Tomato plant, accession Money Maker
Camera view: bottom (45 deg); turntable rotation: 330 degrees
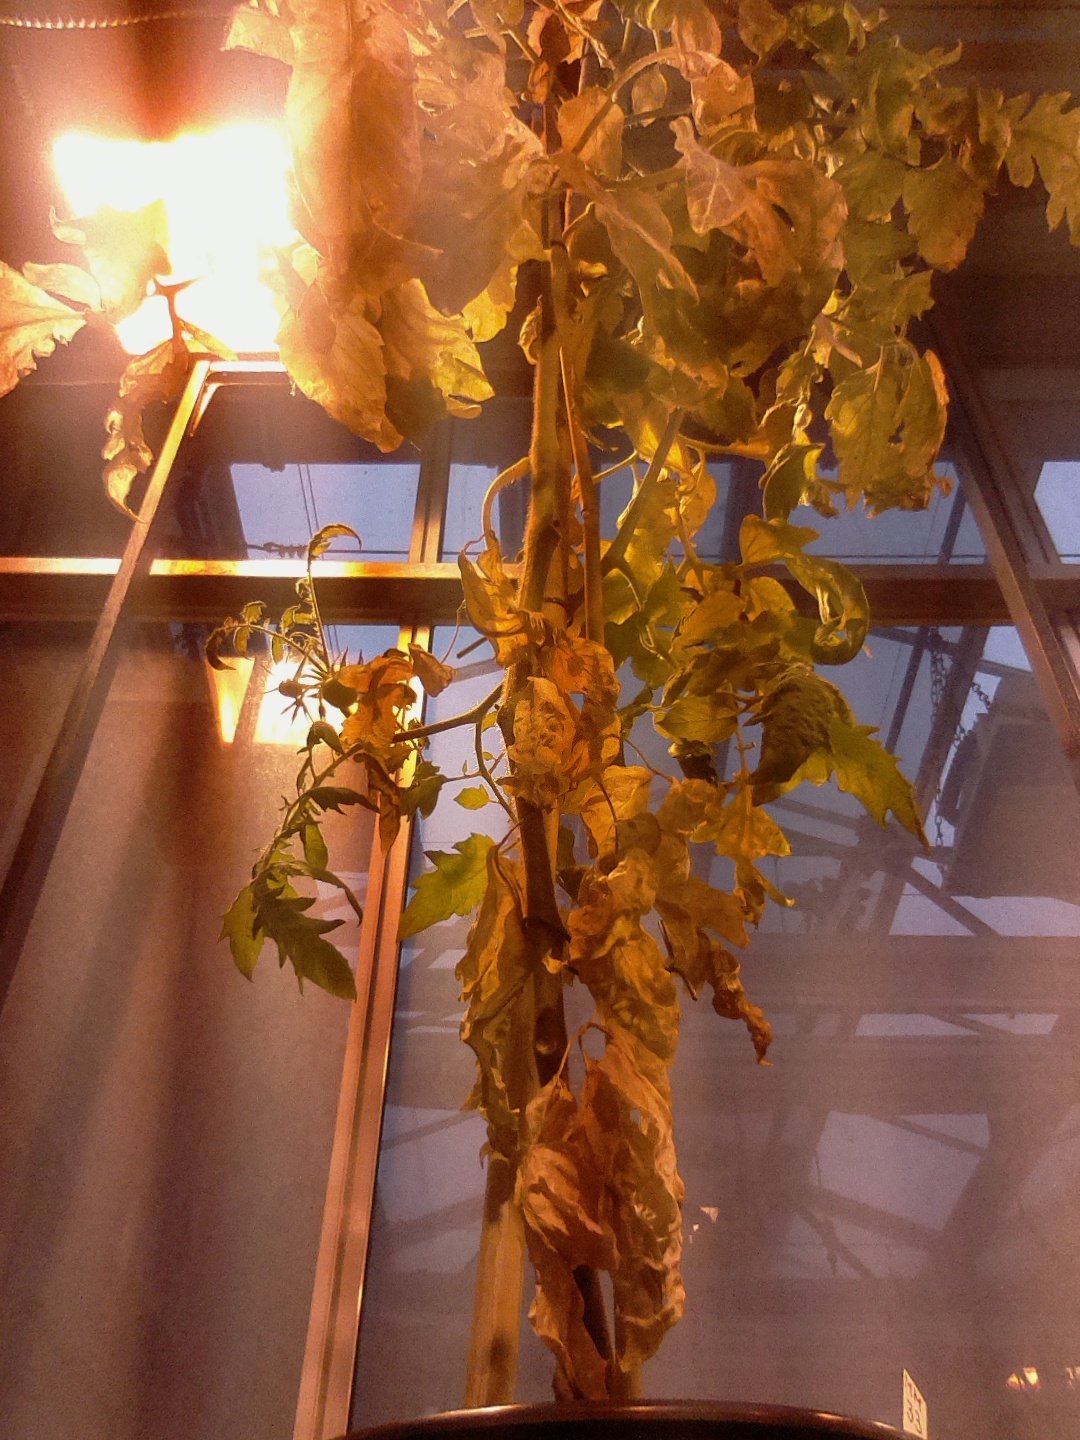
BBCH growth stage 87: 70%-80% of fruits show typical fully ripe color